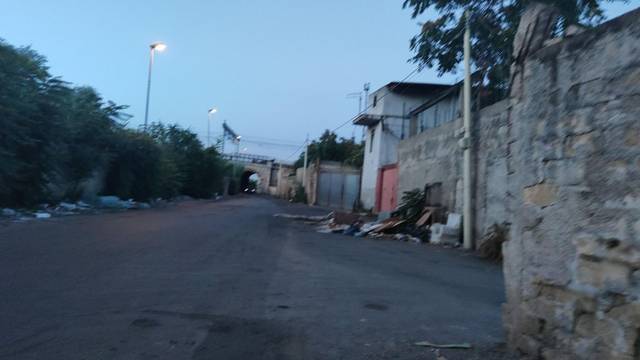
Region: Italy
Coordinates: 38.104, 13.373